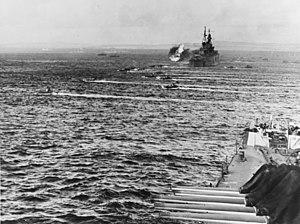
La bataille de Saipan est une bataille de la guerre du Pacifique pendant la Seconde Guerre mondiale qui a eu lieu sur l'île de Saipan dans les îles Mariannes du 15 juin au 9 juillet 1944.